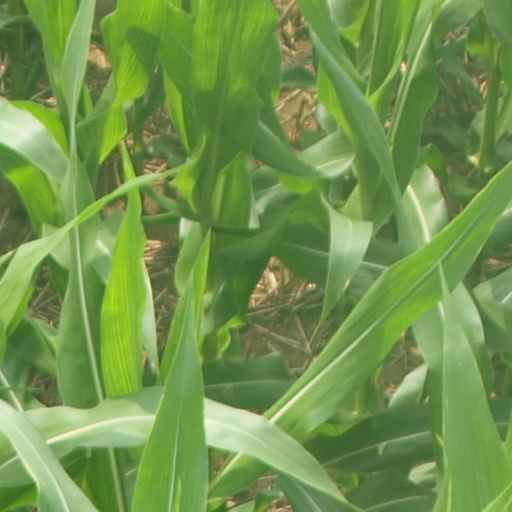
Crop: maize; corn